Sonic the Hedgehog (OVA)

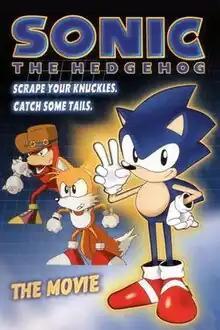
1999 North American VHS cover

The series was later licensed and dubbed in English by ADV Films, whom released it as a single direct-to-video film on September 7, 1999, to coincide with the international release of "Sonic Adventure". It features Sonic, Tails, Knuckles, Dr. Eggman (Dr. Robotnik in the English release), Metal Sonic, and numerous supporting characters created exclusively for the OVA.